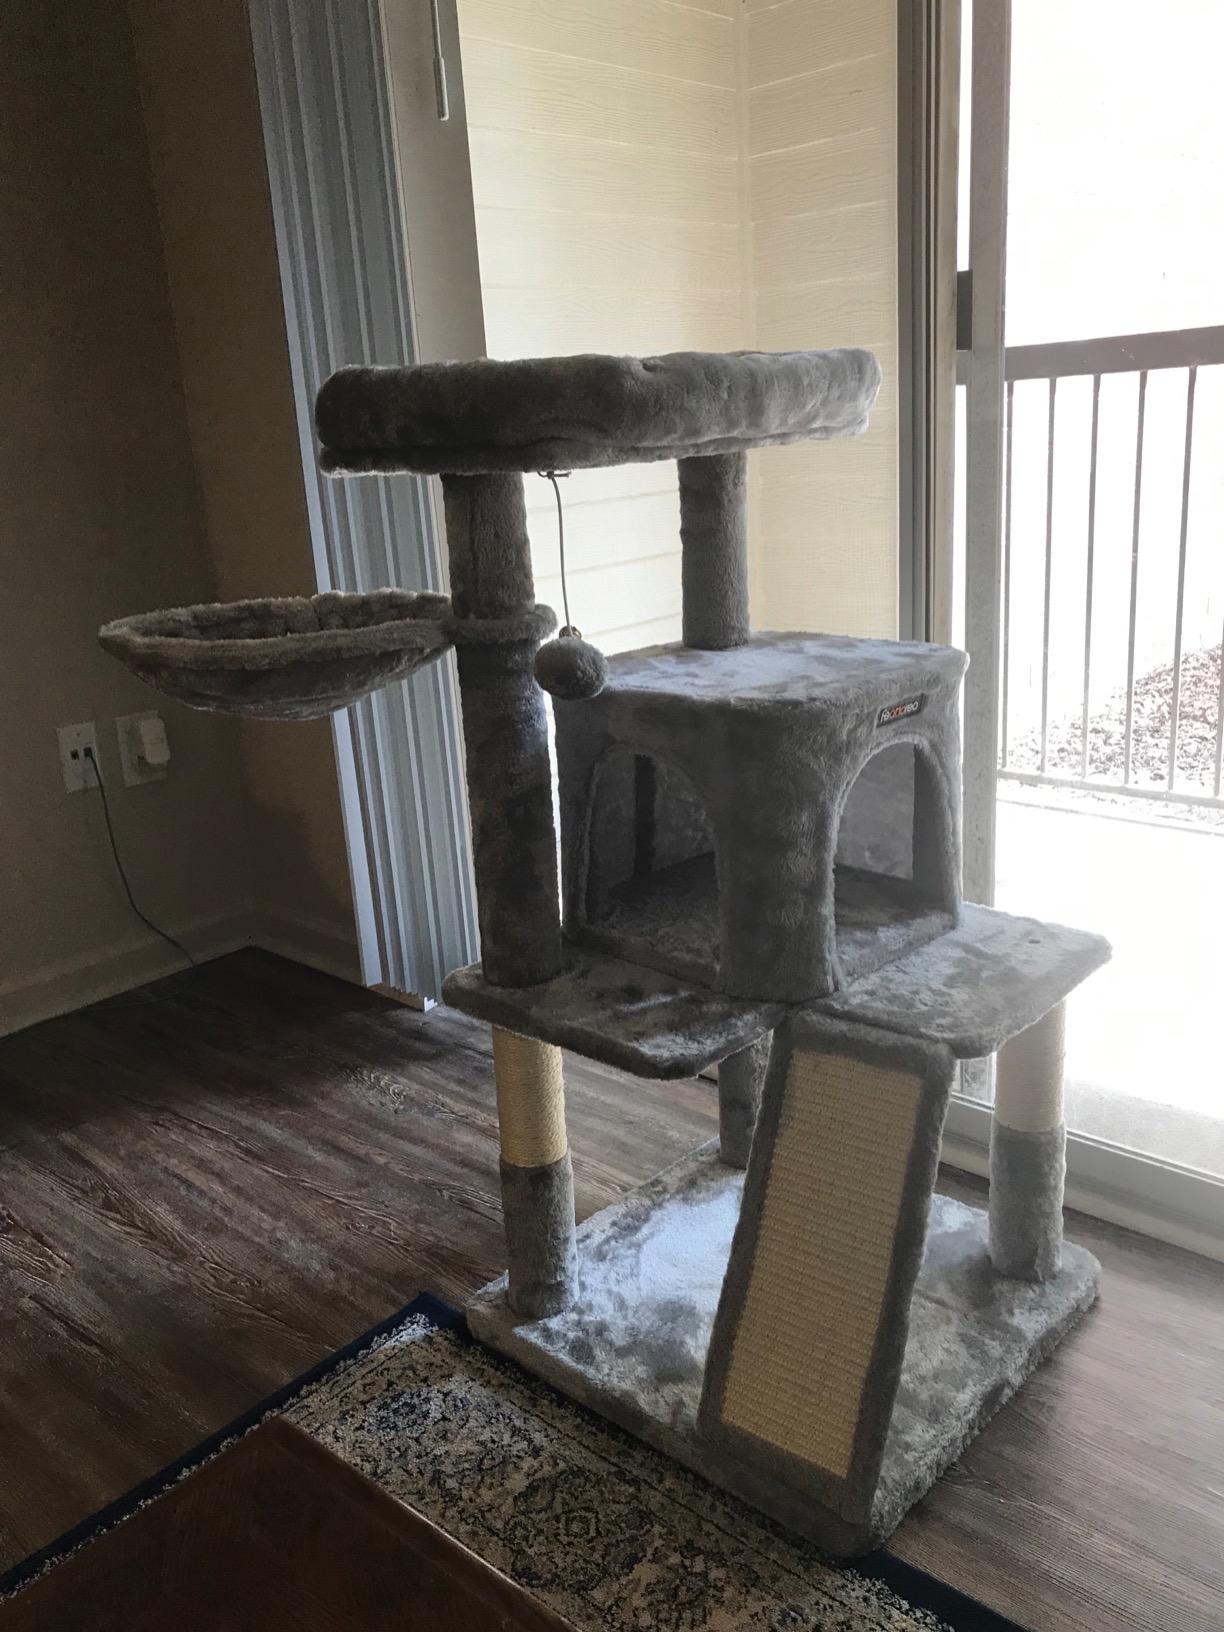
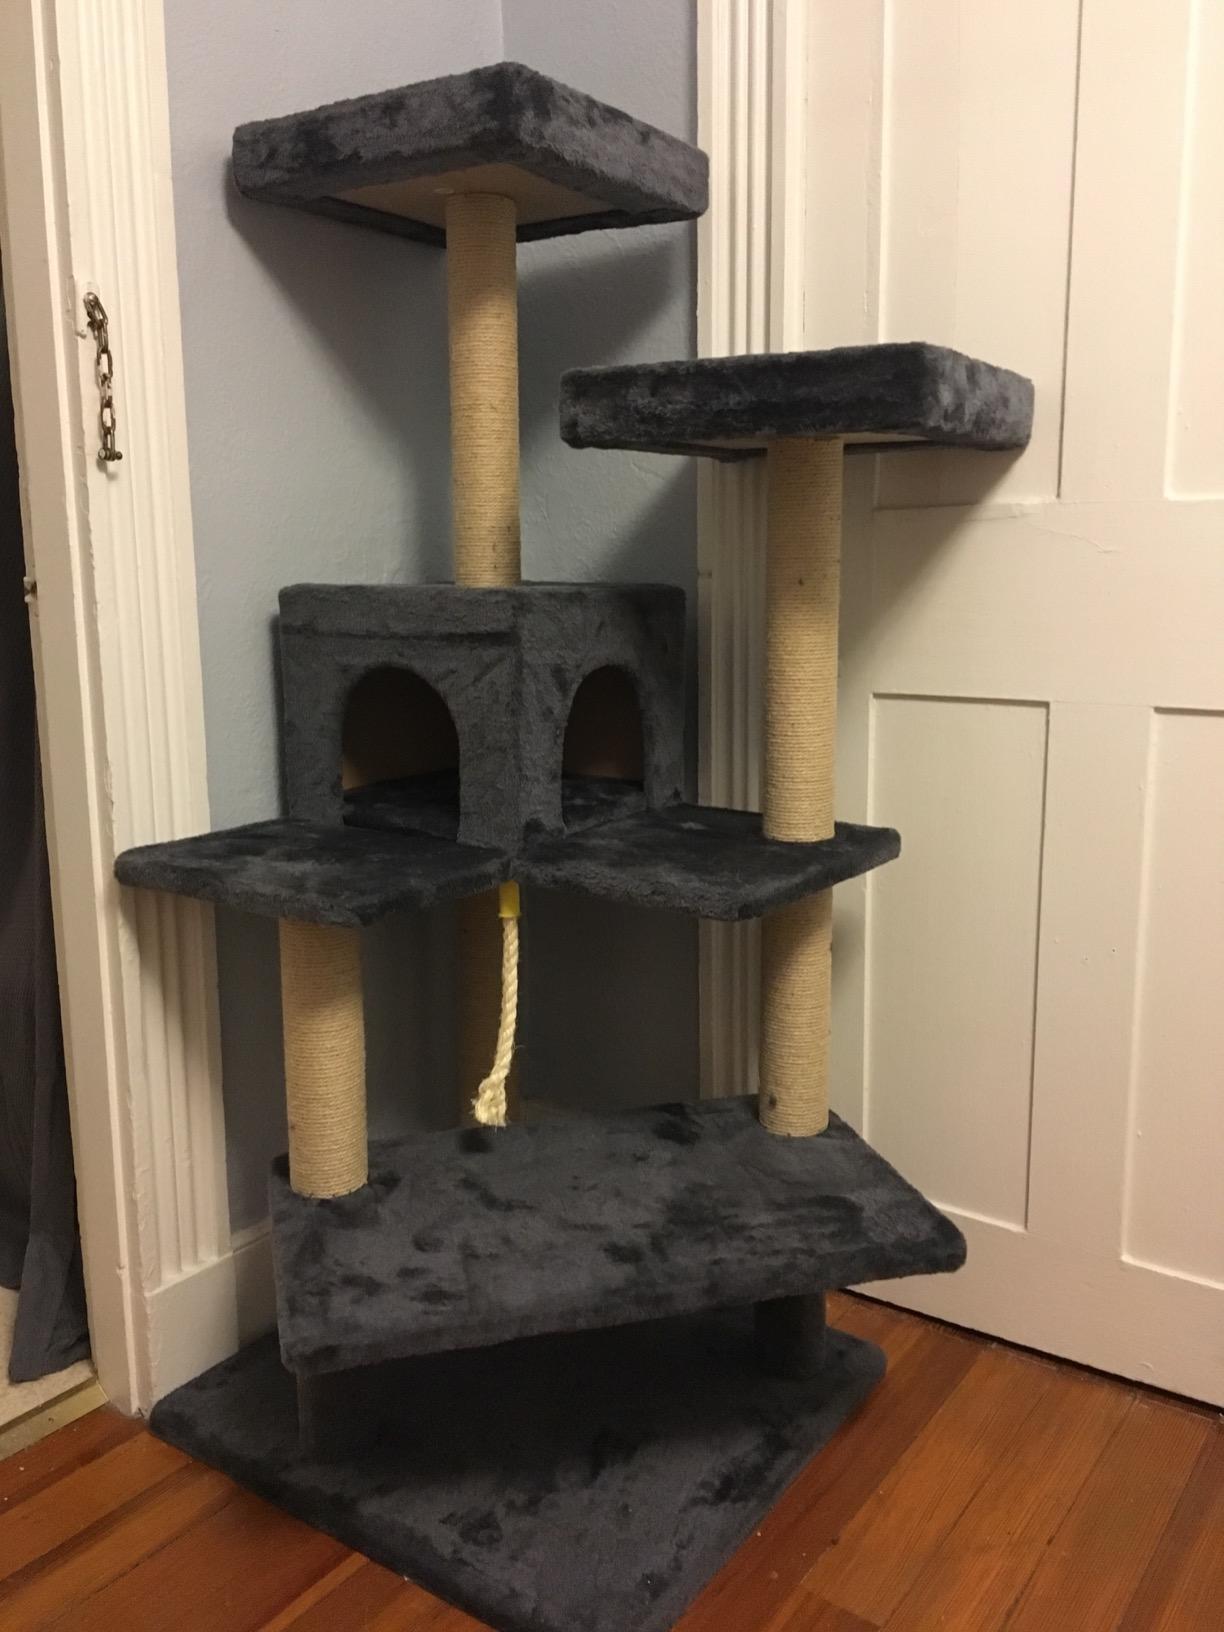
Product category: items_cat tree
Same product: no